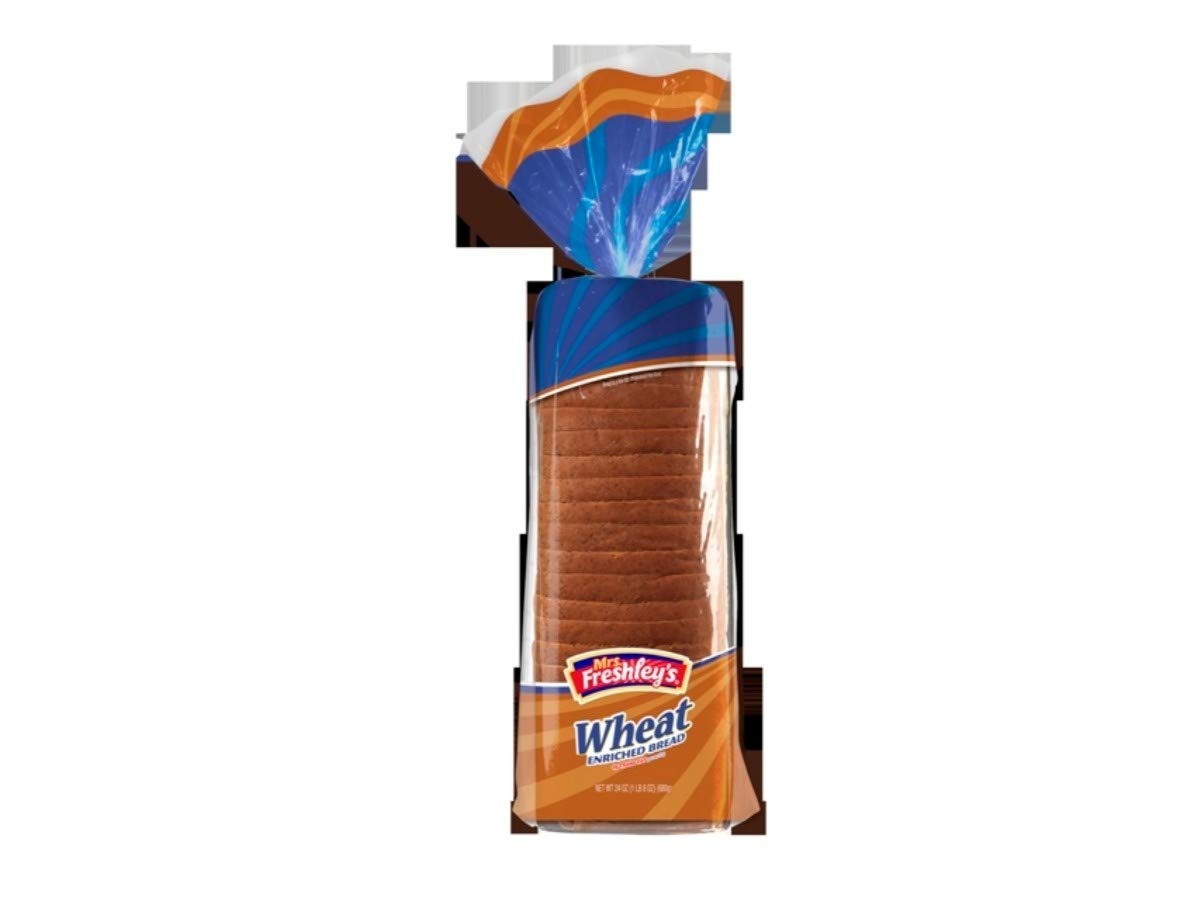
Item Name: Mrs.Freshleys Wheat Round Topper Bread Loaf, 20 Ounce -- 8 per case.
Bullet Point: Ships frozen, CANNOT be cancelled after being processed.
Product Description: Mrs.Freshleys Wheat Round Topper Bread Loaf, 20 Ounce -- 8 per case. Convenient, 20oz Loaf of Wheat Bread, sliced with branded packaging.
Value: 8.0
Unit: Count

Price: 73.19